Foxton, Leicestershire

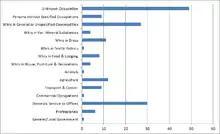
Occupation order graph of the citizens of Foxton in 1881

The occupational consistency of Foxton in the year 1881 was primarily of unknown occupation, as shown in the occupation chart to the left, this was because this sector was made up of women, who at that time the majority of which were unemployed. The highest specified occupation was Domestic Service or Offices, in which 28 females and 2 males worked. The highest specified occupation of men was agriculture, which has been a changing industry in Foxton.